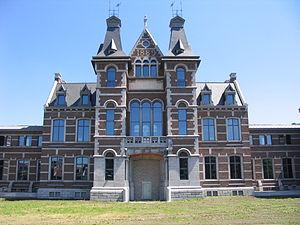
Façade de l'ancien hôpital du Valdor à Liège (Belgique)
Le Valdor est un hôpital situé à Liège dans le quartier d'Amercœur. Il s'agissait au départ d'un hospice pour personnes âgées et invalides. Aujourd'hui, il est devenu un établissement hospitalier, mais reste spécialisé dans la gériatrie et la revalidation.